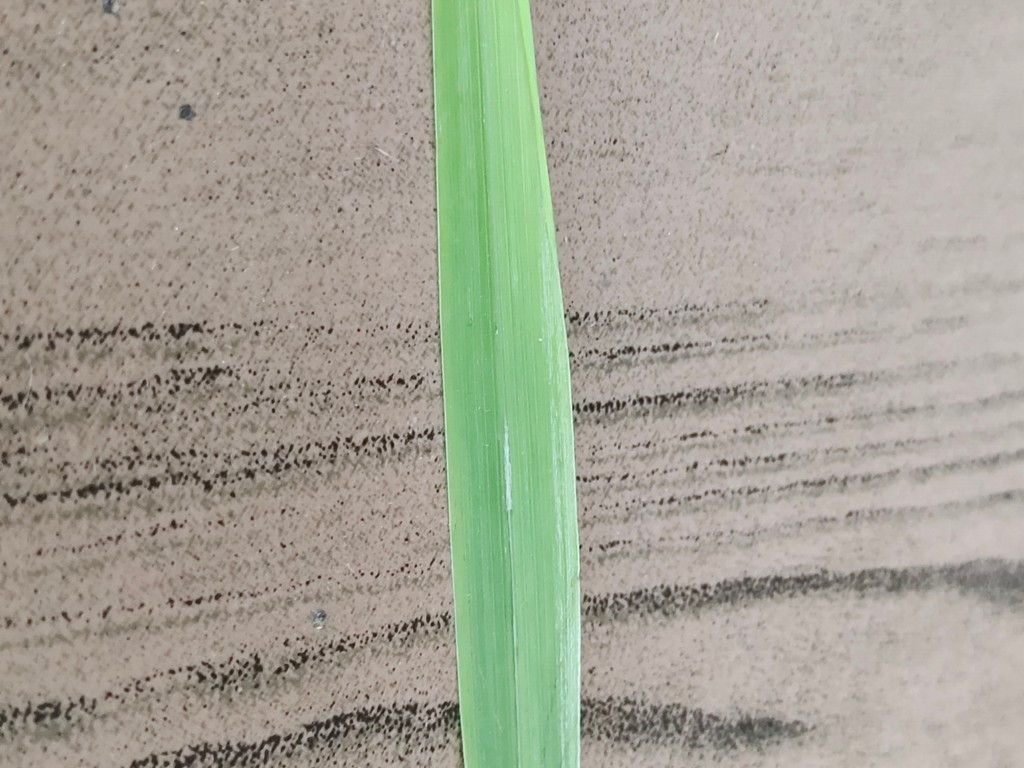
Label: Healthy